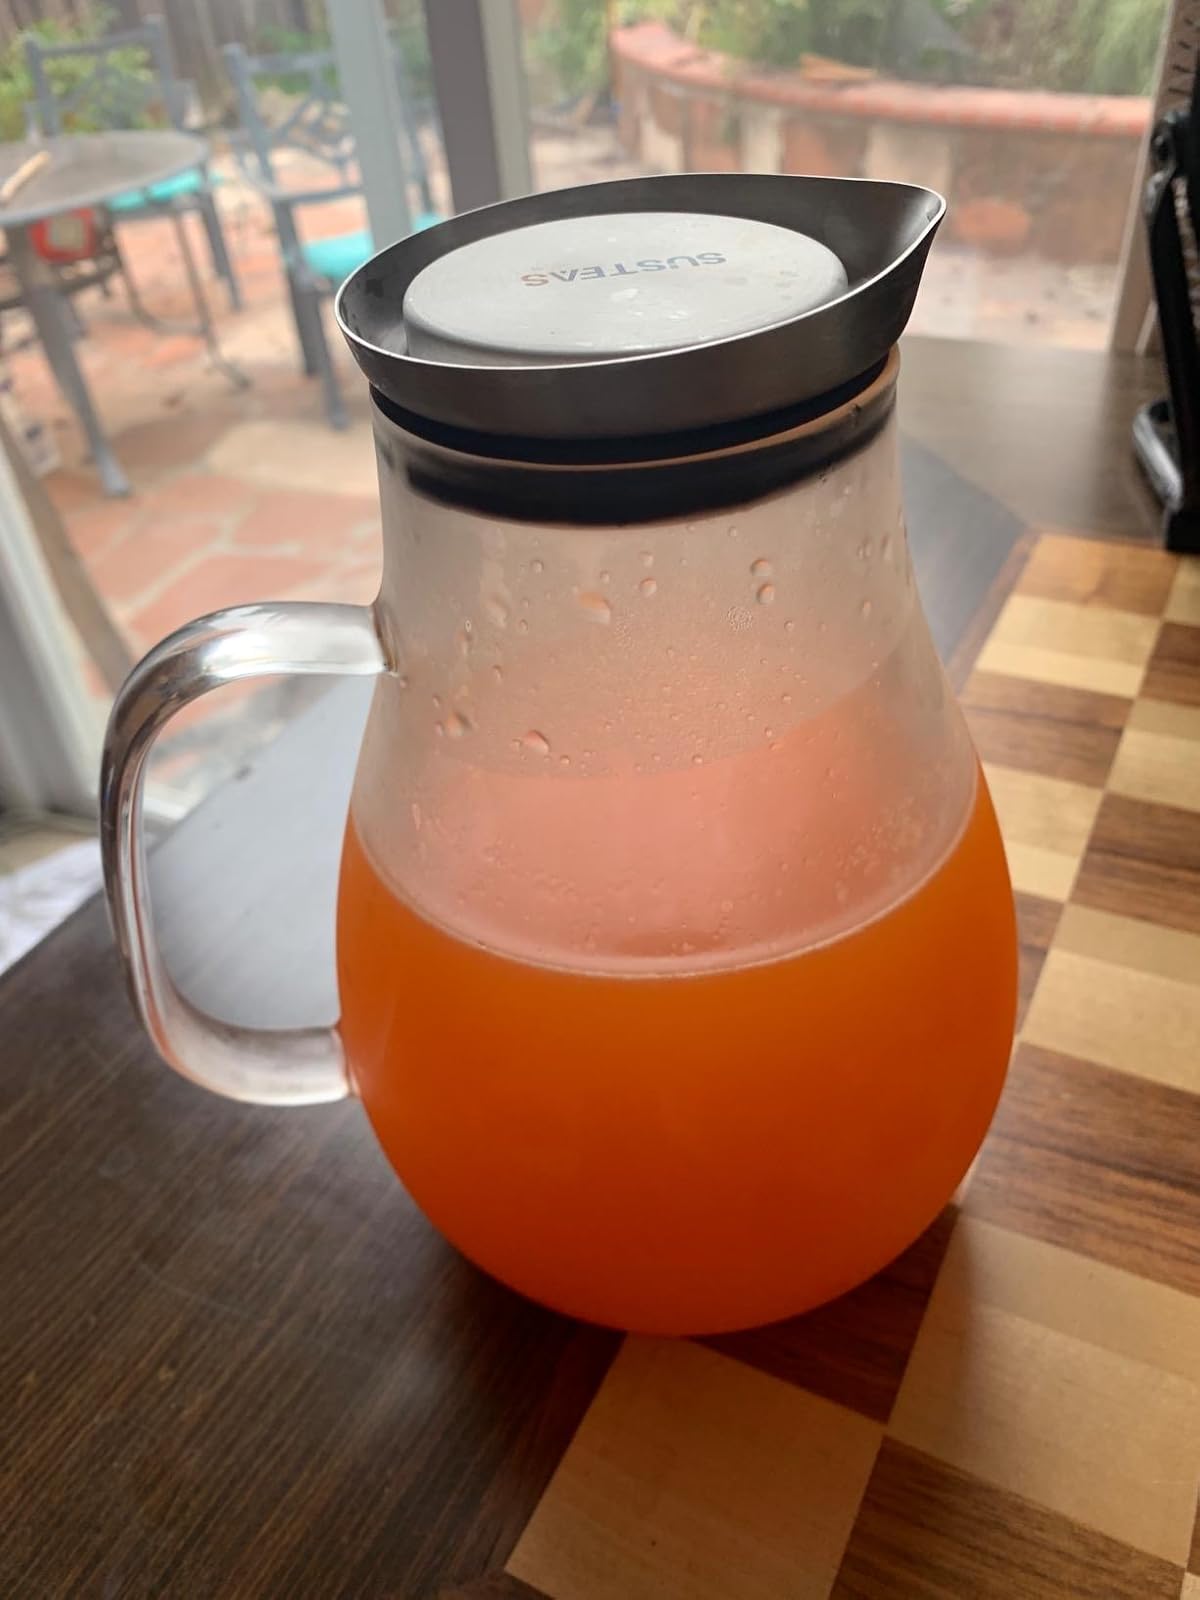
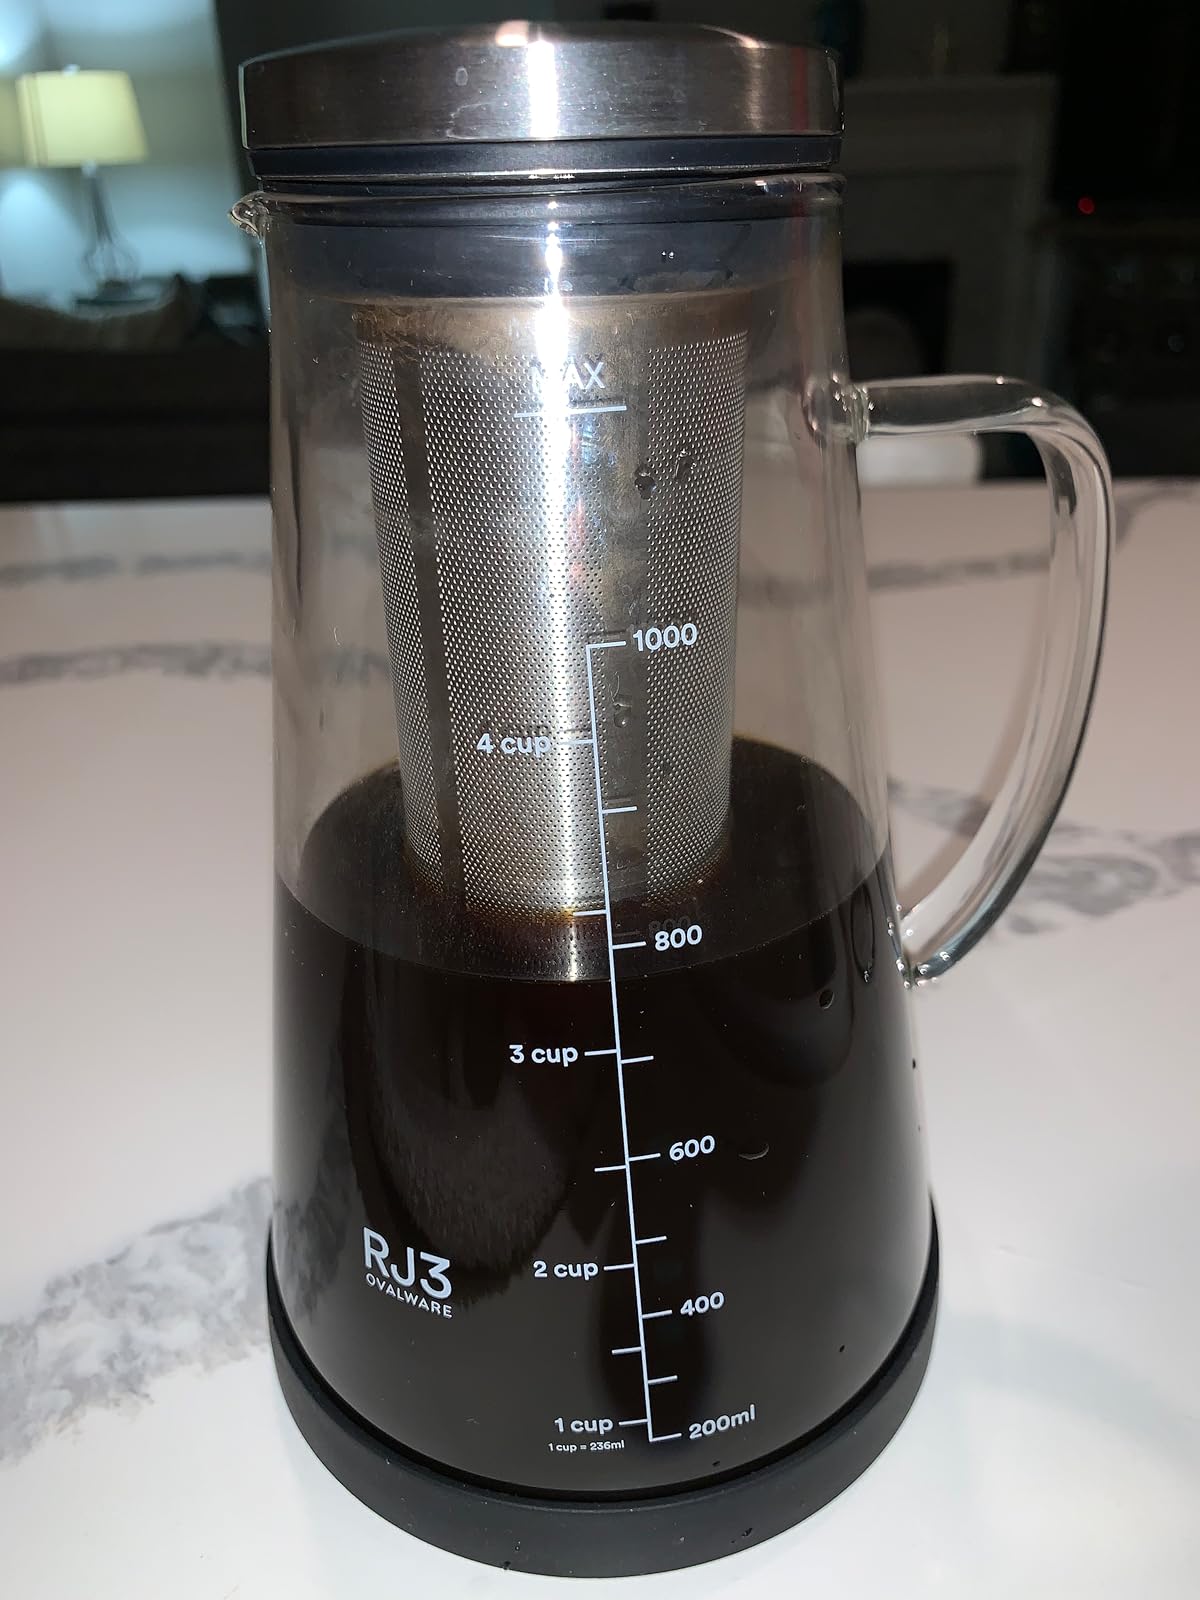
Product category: items_tea
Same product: no